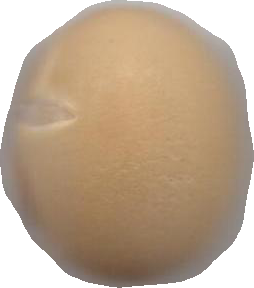
Variety: Dega